Describe the emotion expressed in this image:  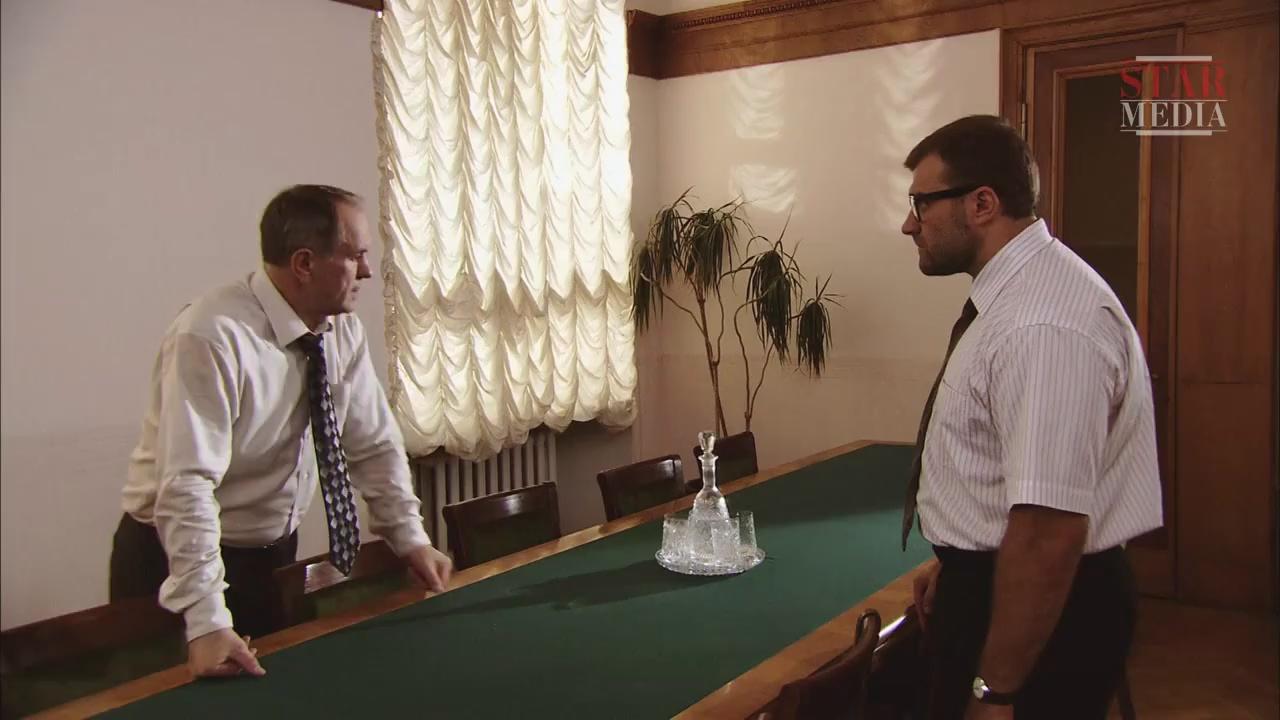
This person displays Pain, valence and arousal with low intensity.